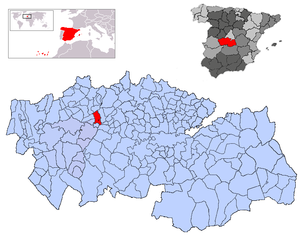
Lucillos est une commune d'Espagne de la province de Tolède dans la communauté autonome de Castille-La Manche.